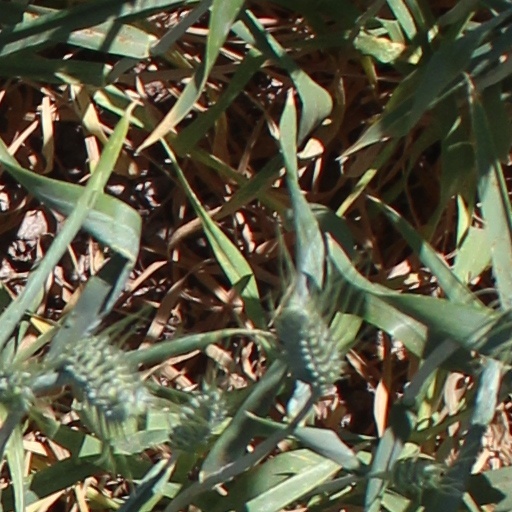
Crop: wheat